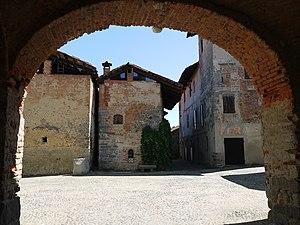
Un ricetto est une structure fortifiée où les populations des alentours mettaient leurs récoltes à l'abri et où ils pouvaient se réfugier en cas de danger. Le ricetto de Candelo est un des exemples les mieux conservés de ce type de structure médiévale présent dans diverses localités du Piémont. Contrairement au village traditionnel il n'a pas été conçu pour être habité de façon permanente. Il a été l'objet de vastes études historiques et architecturales. En raison de son emplacement il offre une vue panoramique sur les Préalpes de Biella au nord et une réserve naturelle régionale au sud.
Un ricetto est élément très spécifique de l'architecture et de l'histoire du nord de l'Italie. Au sens le plus restrictif du terme c'est une structure fortifiée destinée à abriter des petits bâtiments à usage de granges et de celliers où les paysans des environs pouvaient se réfugier dans les périodes troublées du bas Moyen Âge. Dans un sens plus large, s'y ajoutent de nombreux villages fortifiés construits dès le XIᵉ siècle et habités de façon permanente qui ont conservé le même aspect que le village-refuge.